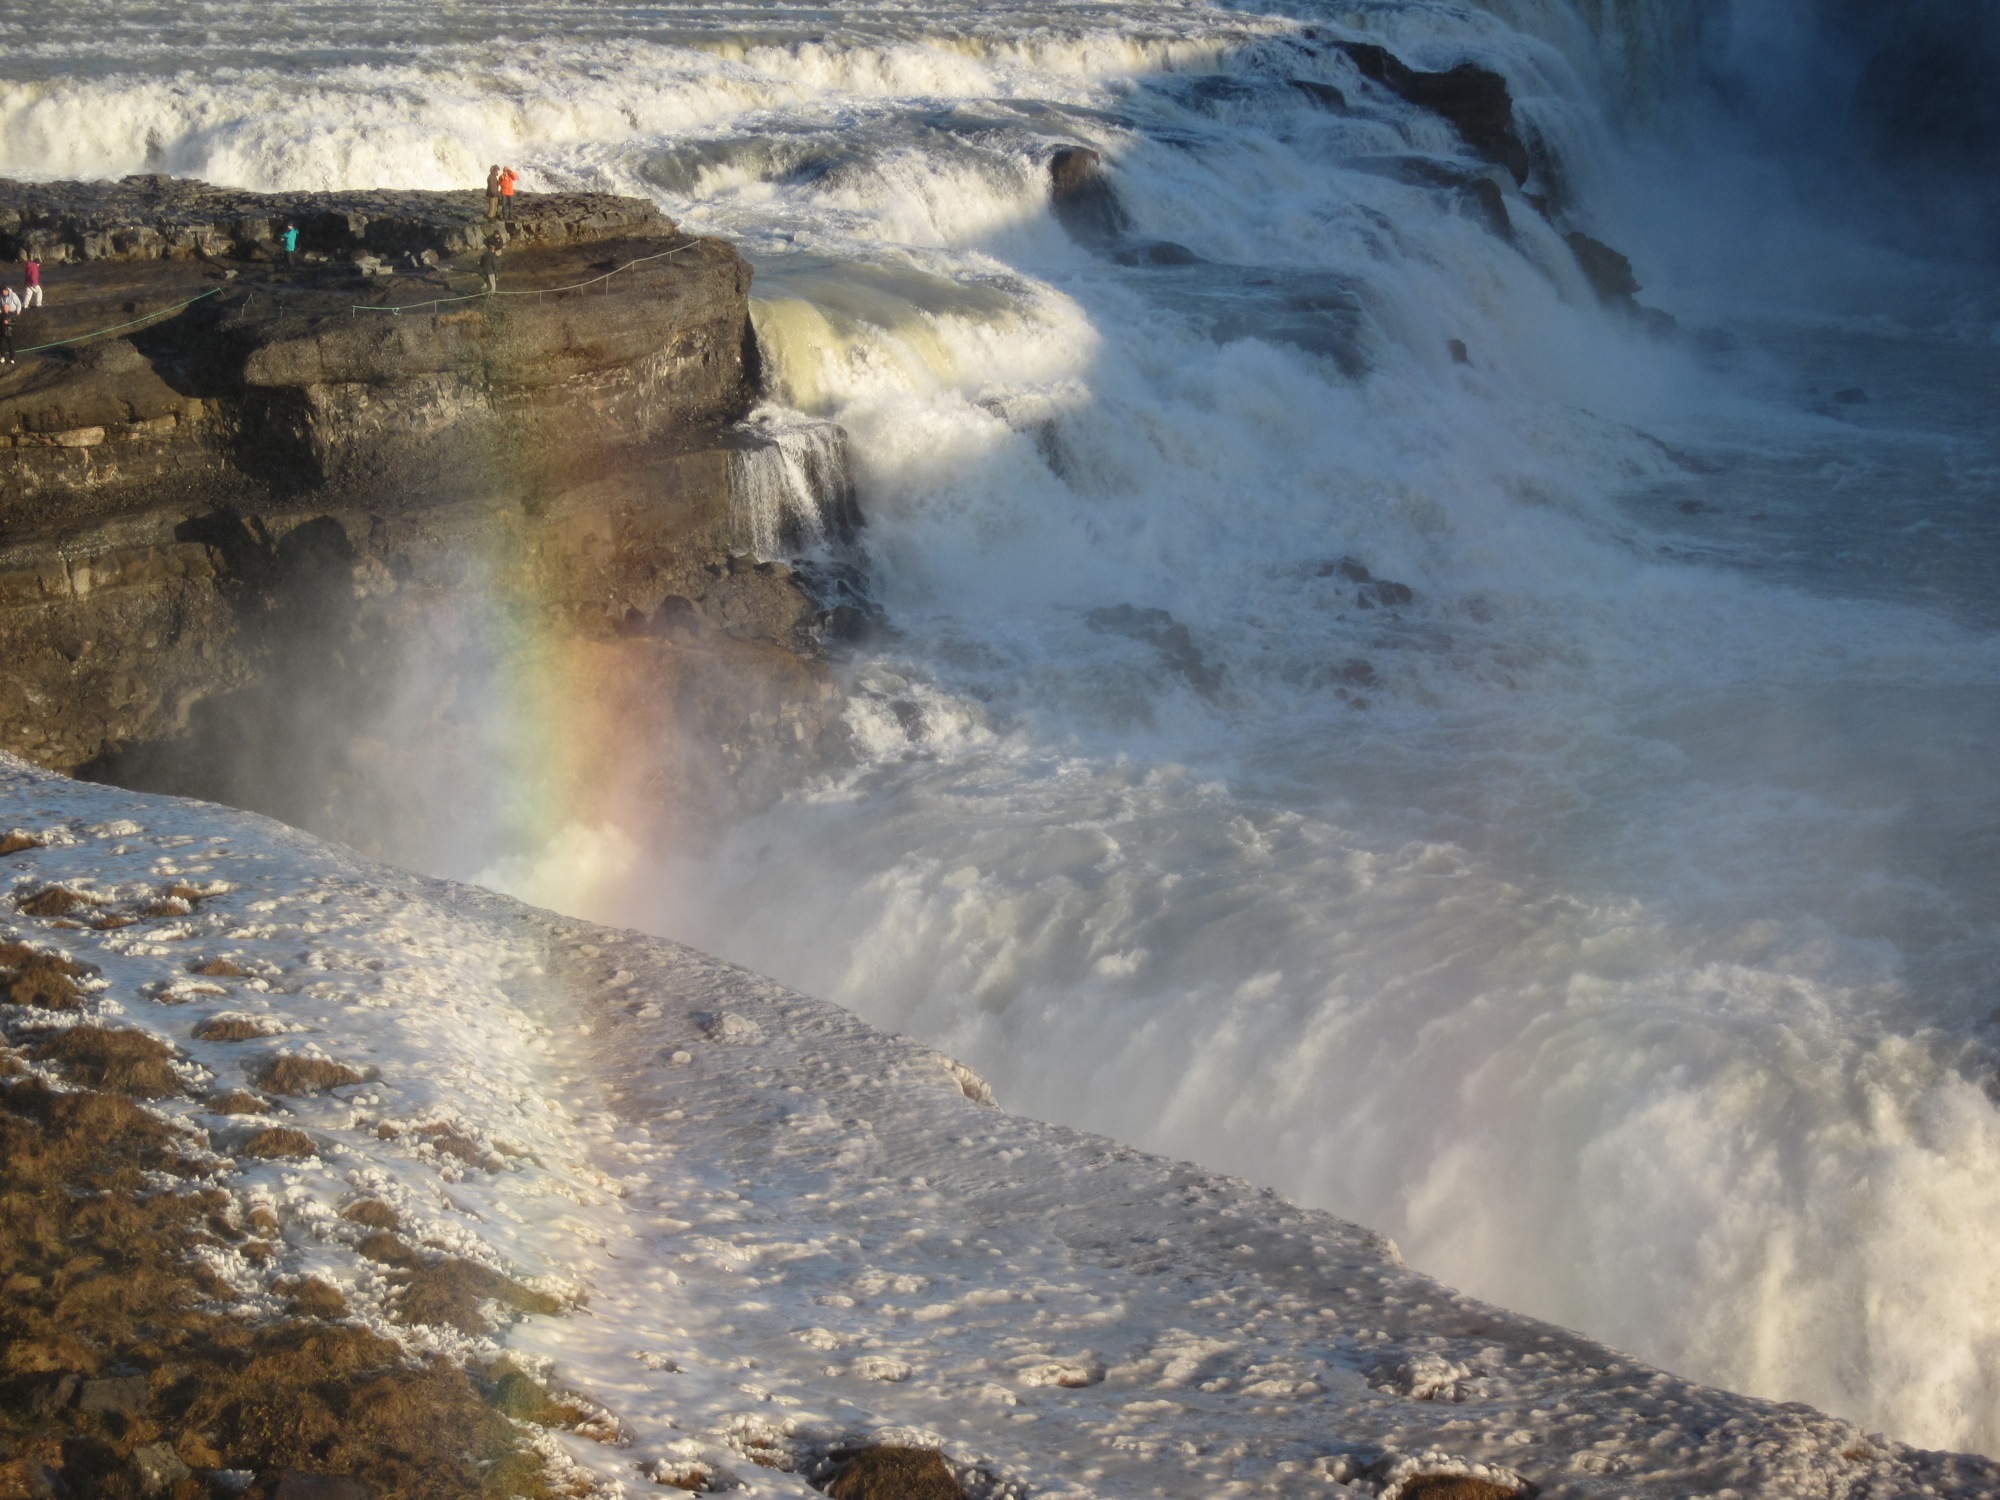
sea, coast, water, rock, waterfall, morning, shore, wave, river, cliff, rapid, iceland, terrain, body of water, water feature, landform, geographical feature, atmospheric phenomenon, geological phenomenon, wind wave